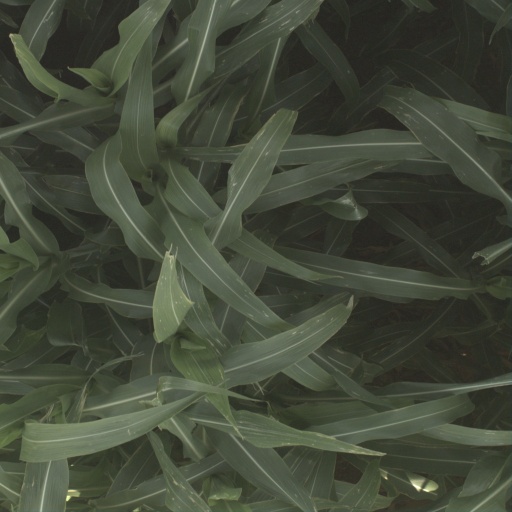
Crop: sorghum